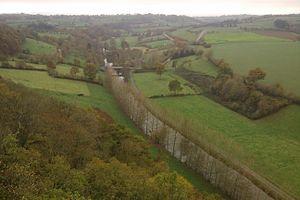
Vue sur les et la fr:Vire (fleuve) et son bocage normand
En Europe, pour obtenir les aides de la Politique agricole commune qui intègre peu à peu l'écoconditionnalité et le contrôle de conditionnalité sur le domaine des bonnes conditions agricoles et environnementales, les agriculteurs doivent justifier d'une certaine prise en compte de l'environnement dans leur activité. Ceci fait notamment suite à la suppression de la jachère obligatoire et avec l'objectif de restaurer la qualité des paysages agricoles et de contribuer au bon état écologique des bassins versant et de l'eau en 2015-2017.